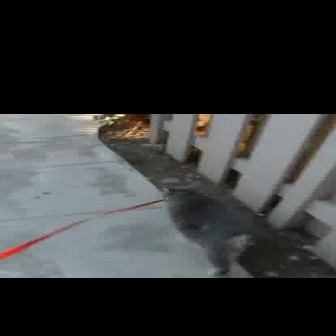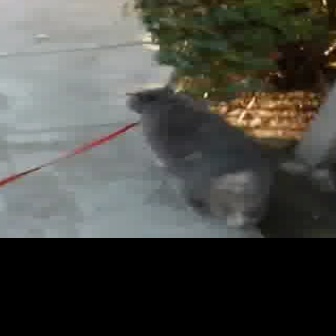
  Please identify the target specified by the bounding box [159,179,257,277] in the first image and locate it in the second image. Return the coordinates in [x_min,y_min,x_max,y_max] format.
Answer: [122,76,274,229]